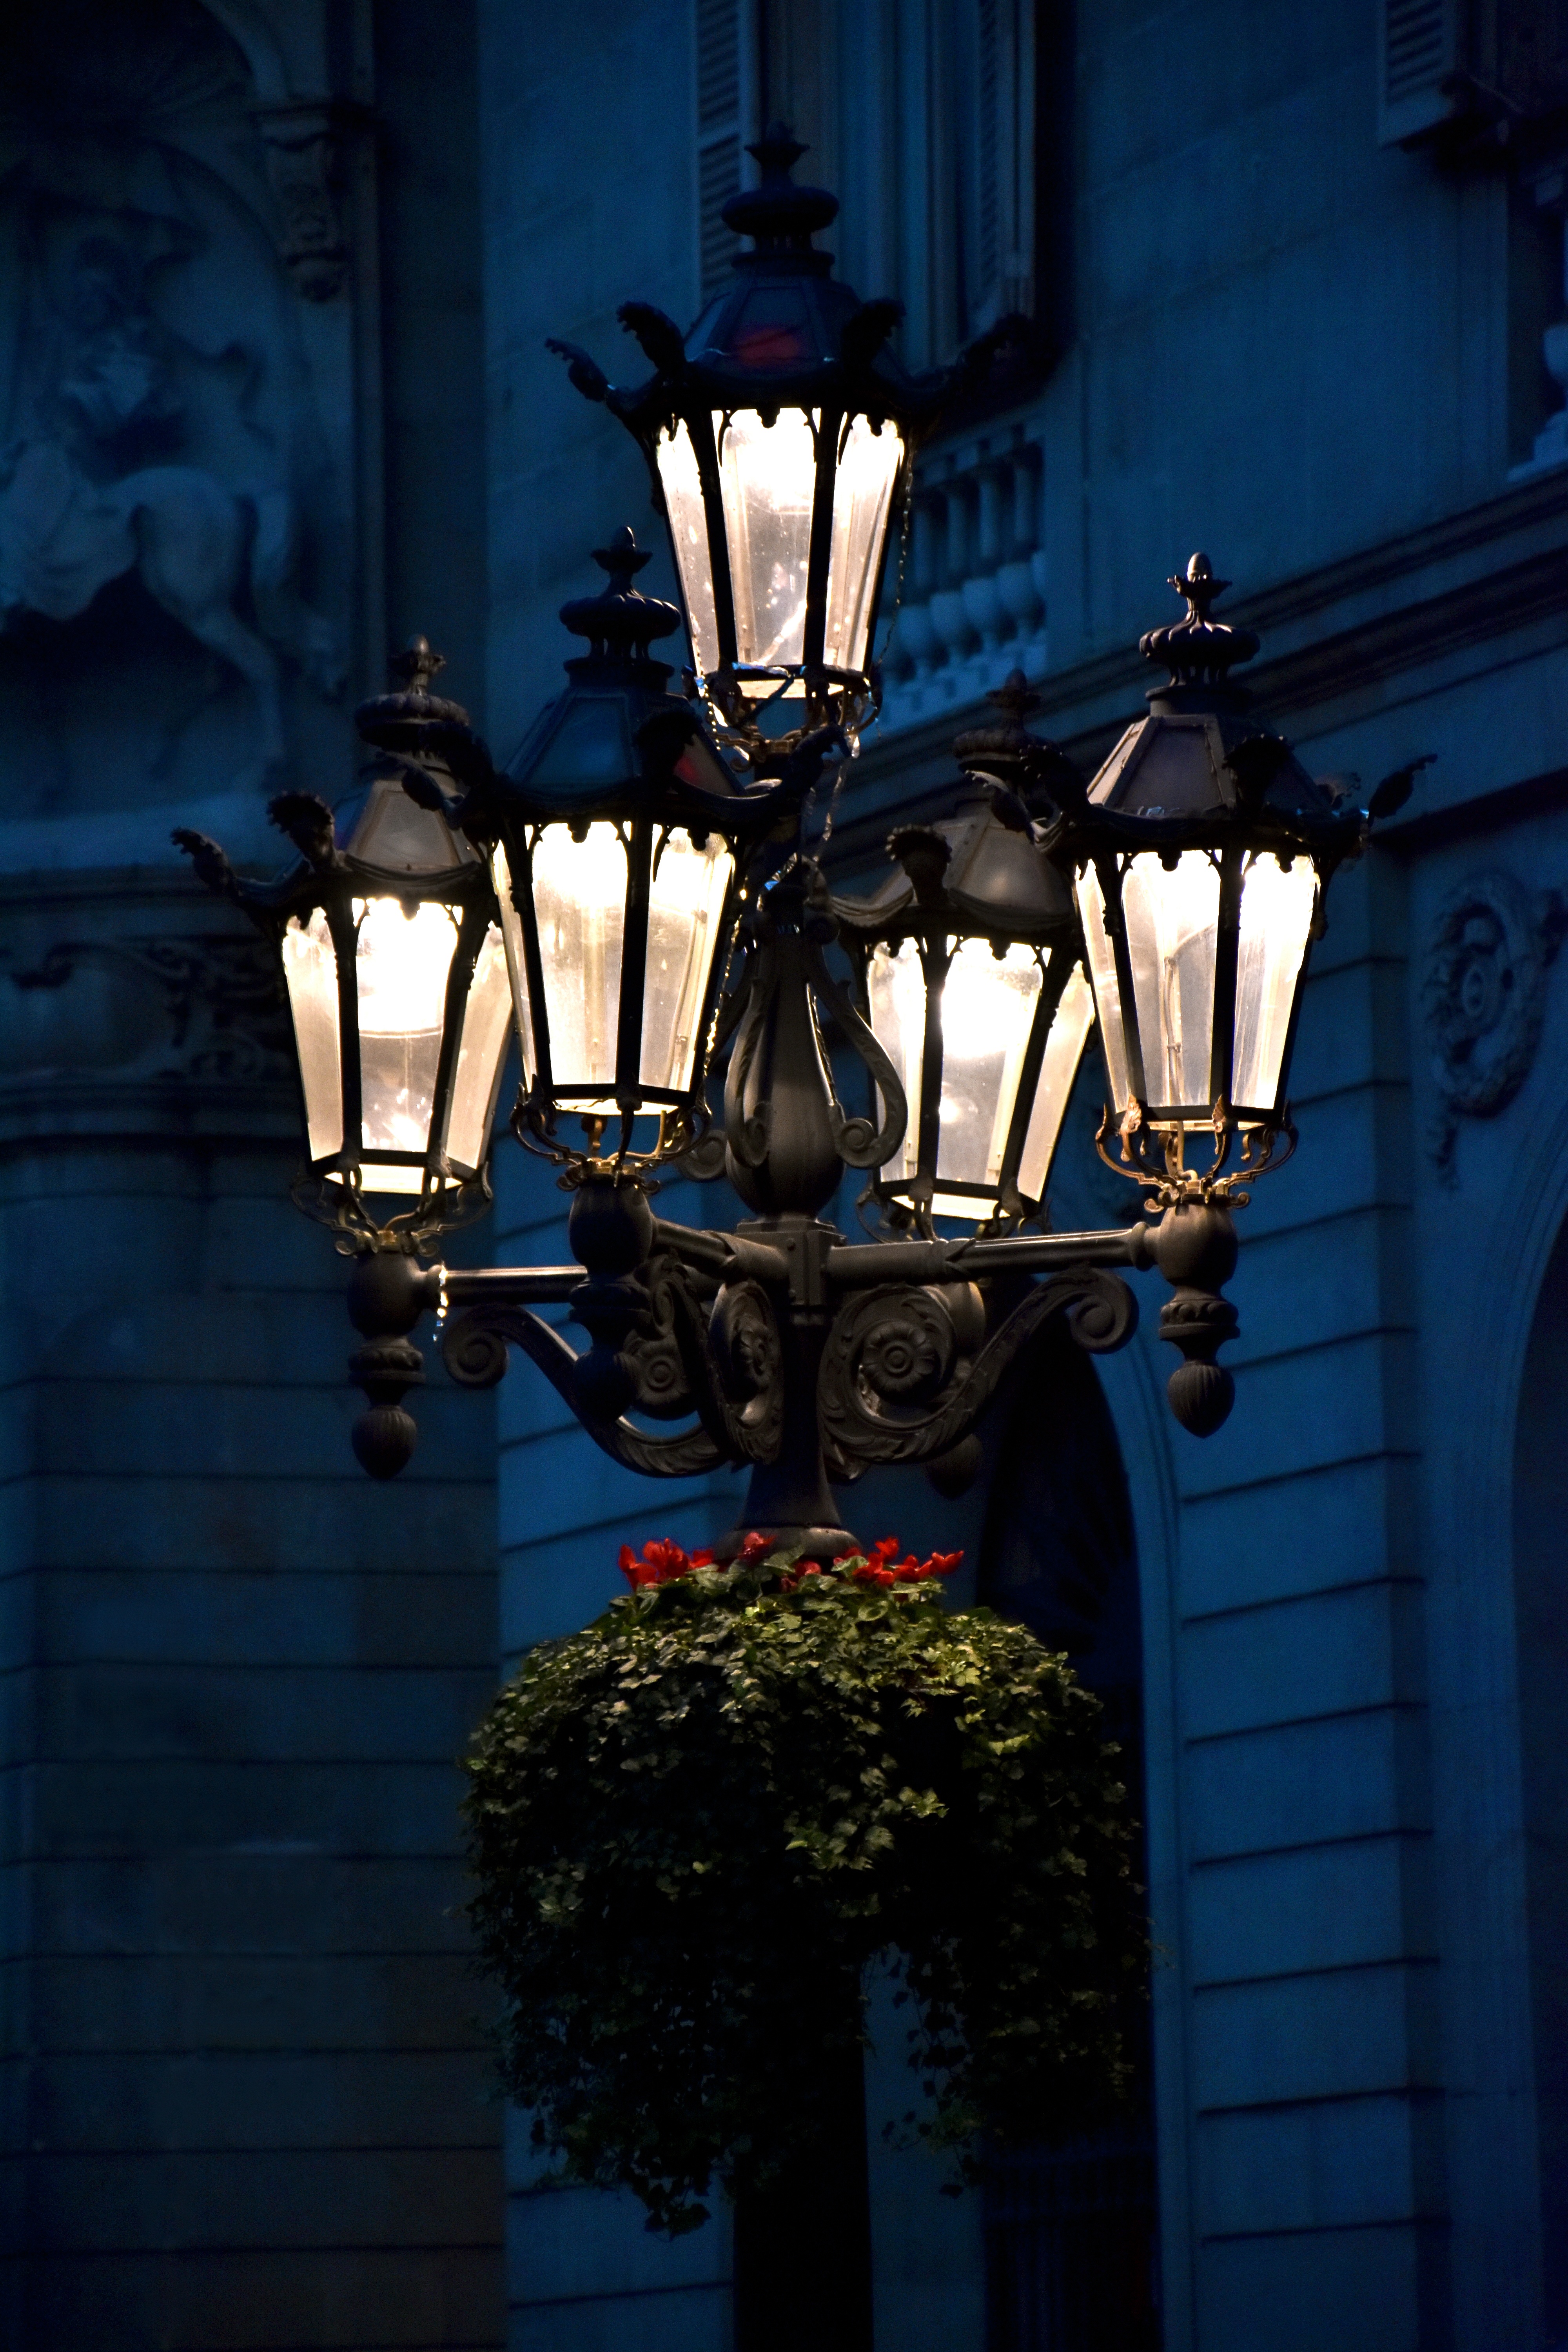
outdoor, light, night, antique, lantern, darkness, blue, street light, lamp, lighting, barcelona, street lamp, light fixture, floral decorations, vintage lantern, historic street lighting